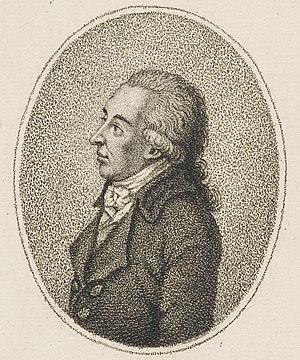
Friedrich Wilhelm Rust est un compositeur allemand, né à Wörlitz le 6 juillet 1739 et mort à Dessau le 28 février 1796.